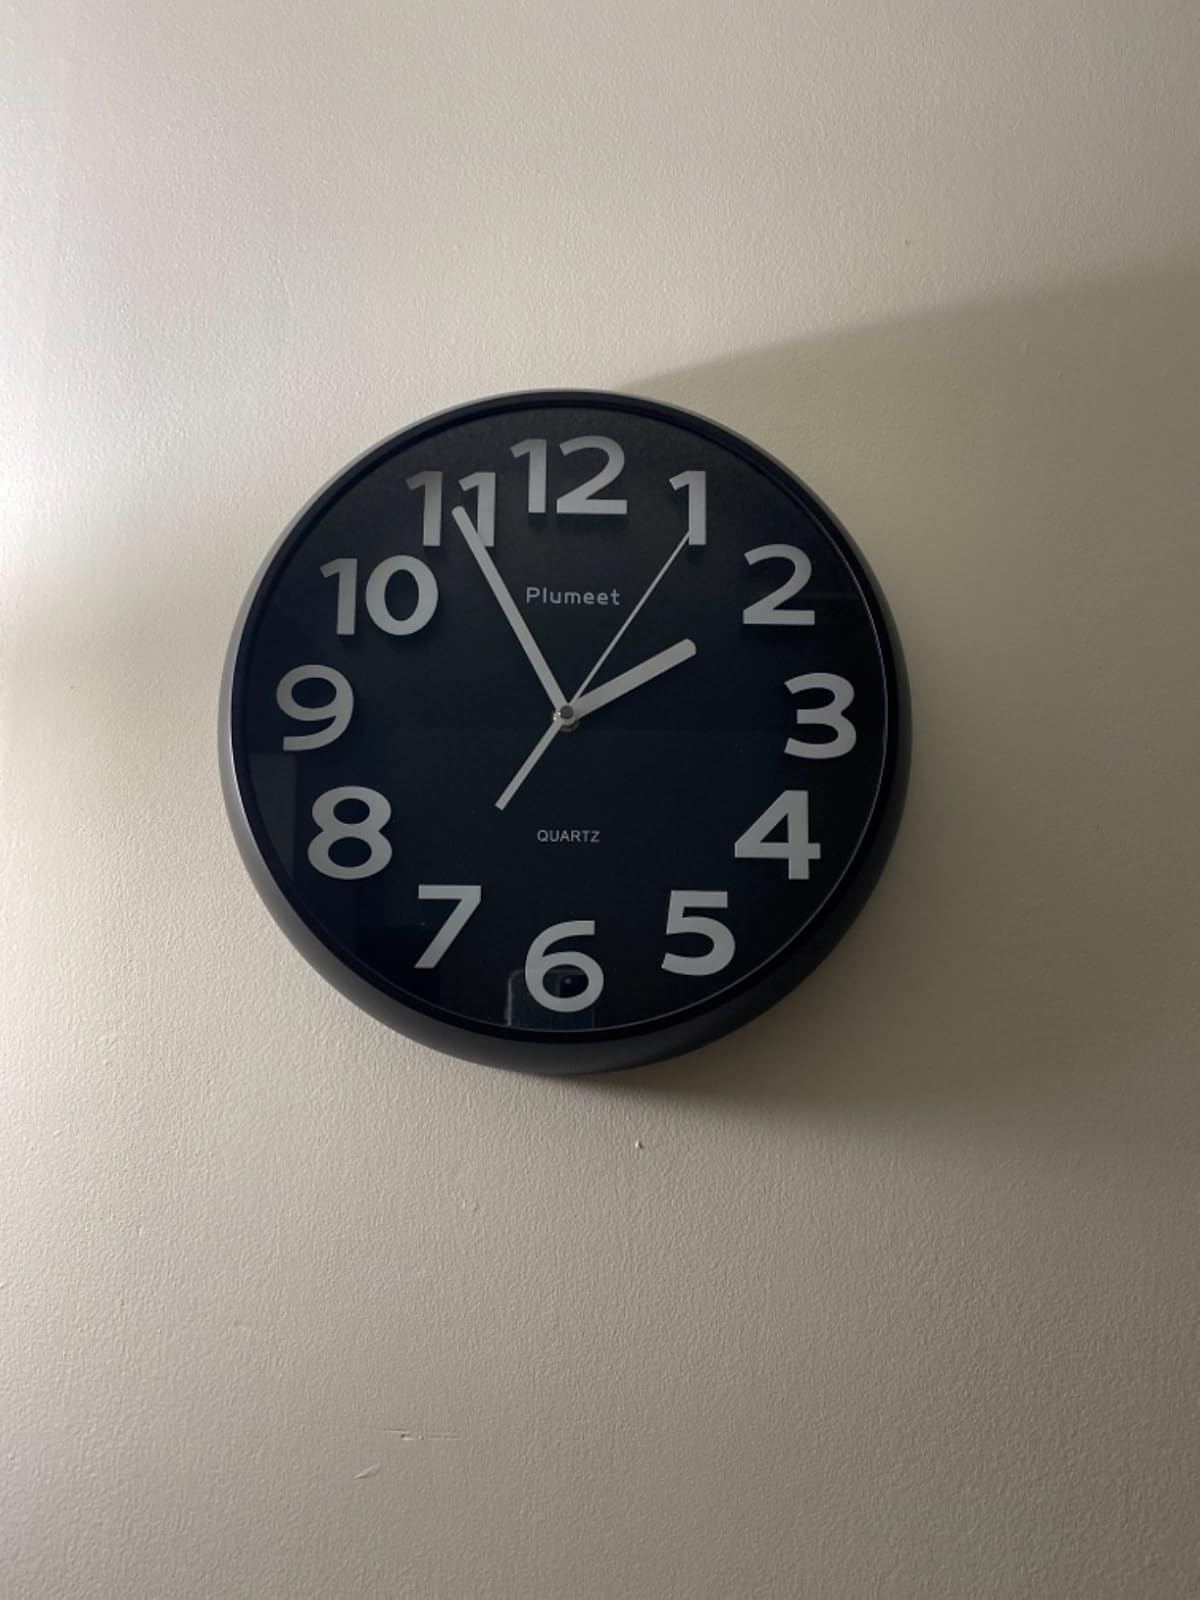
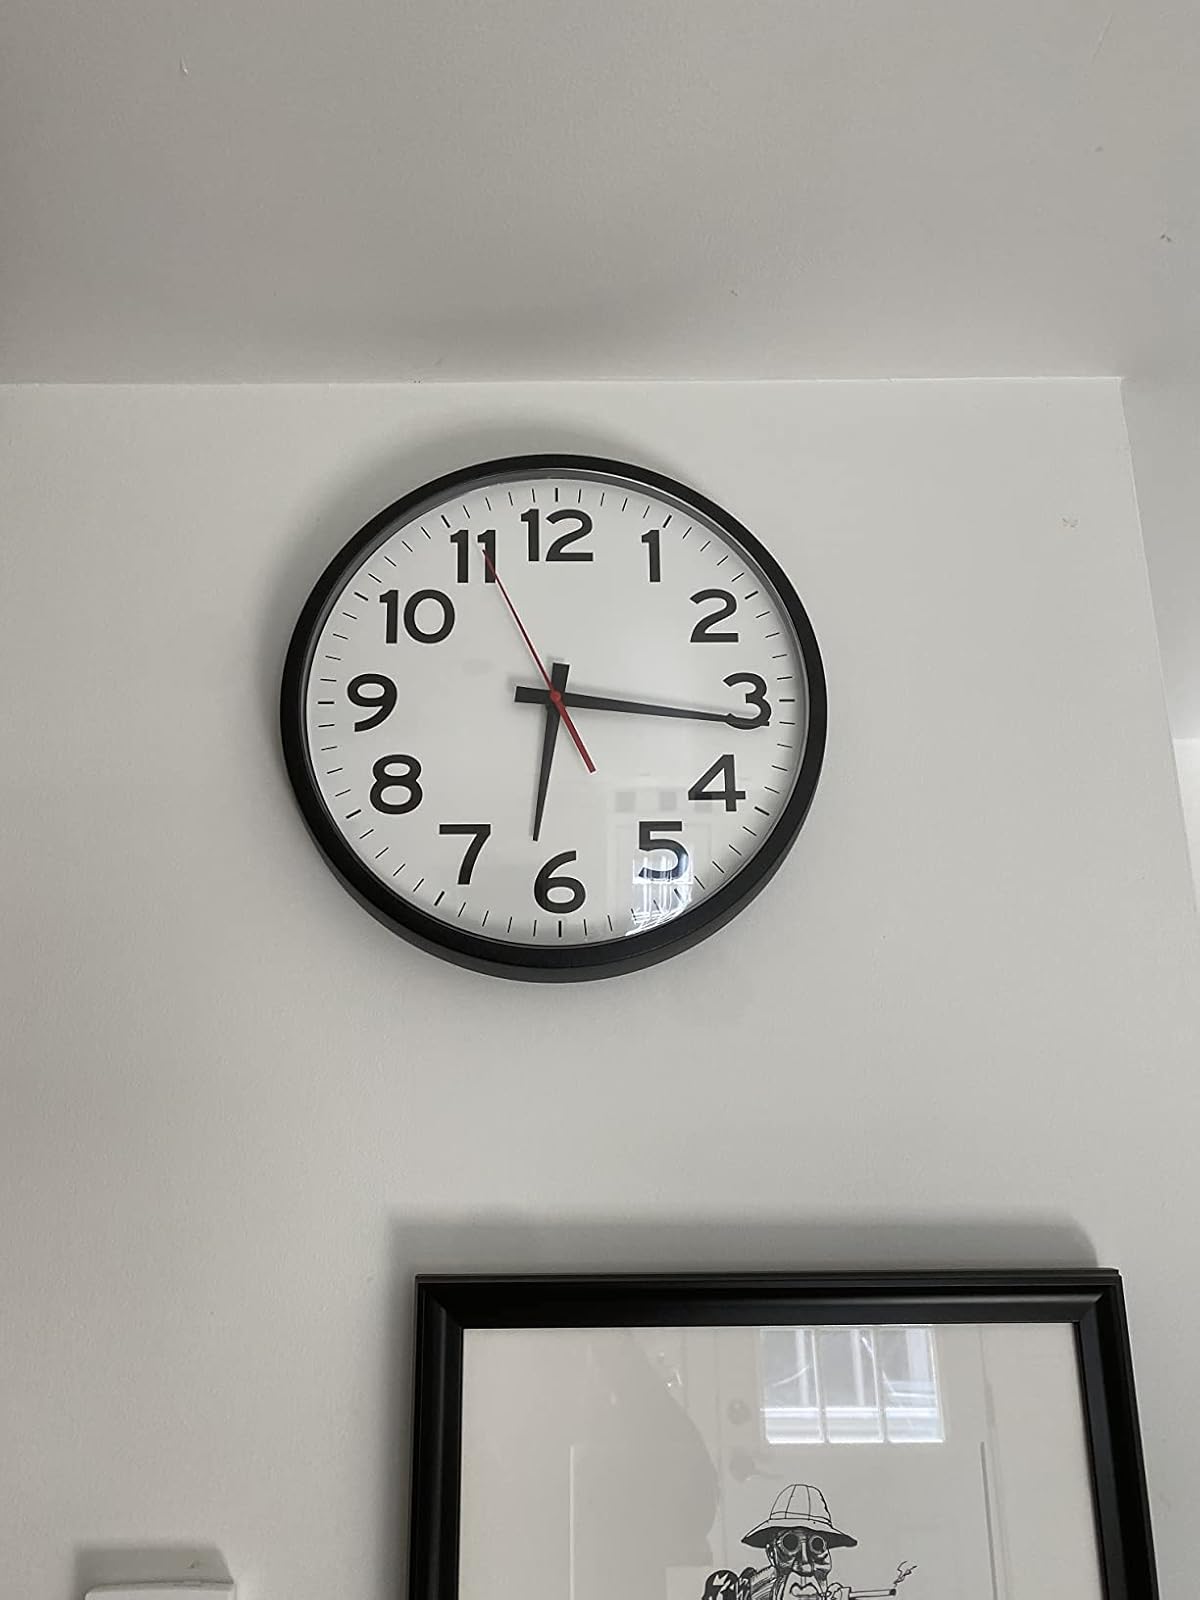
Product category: clock
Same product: no